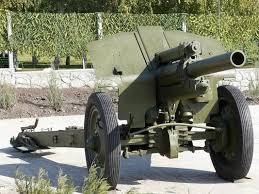
Label: D-30